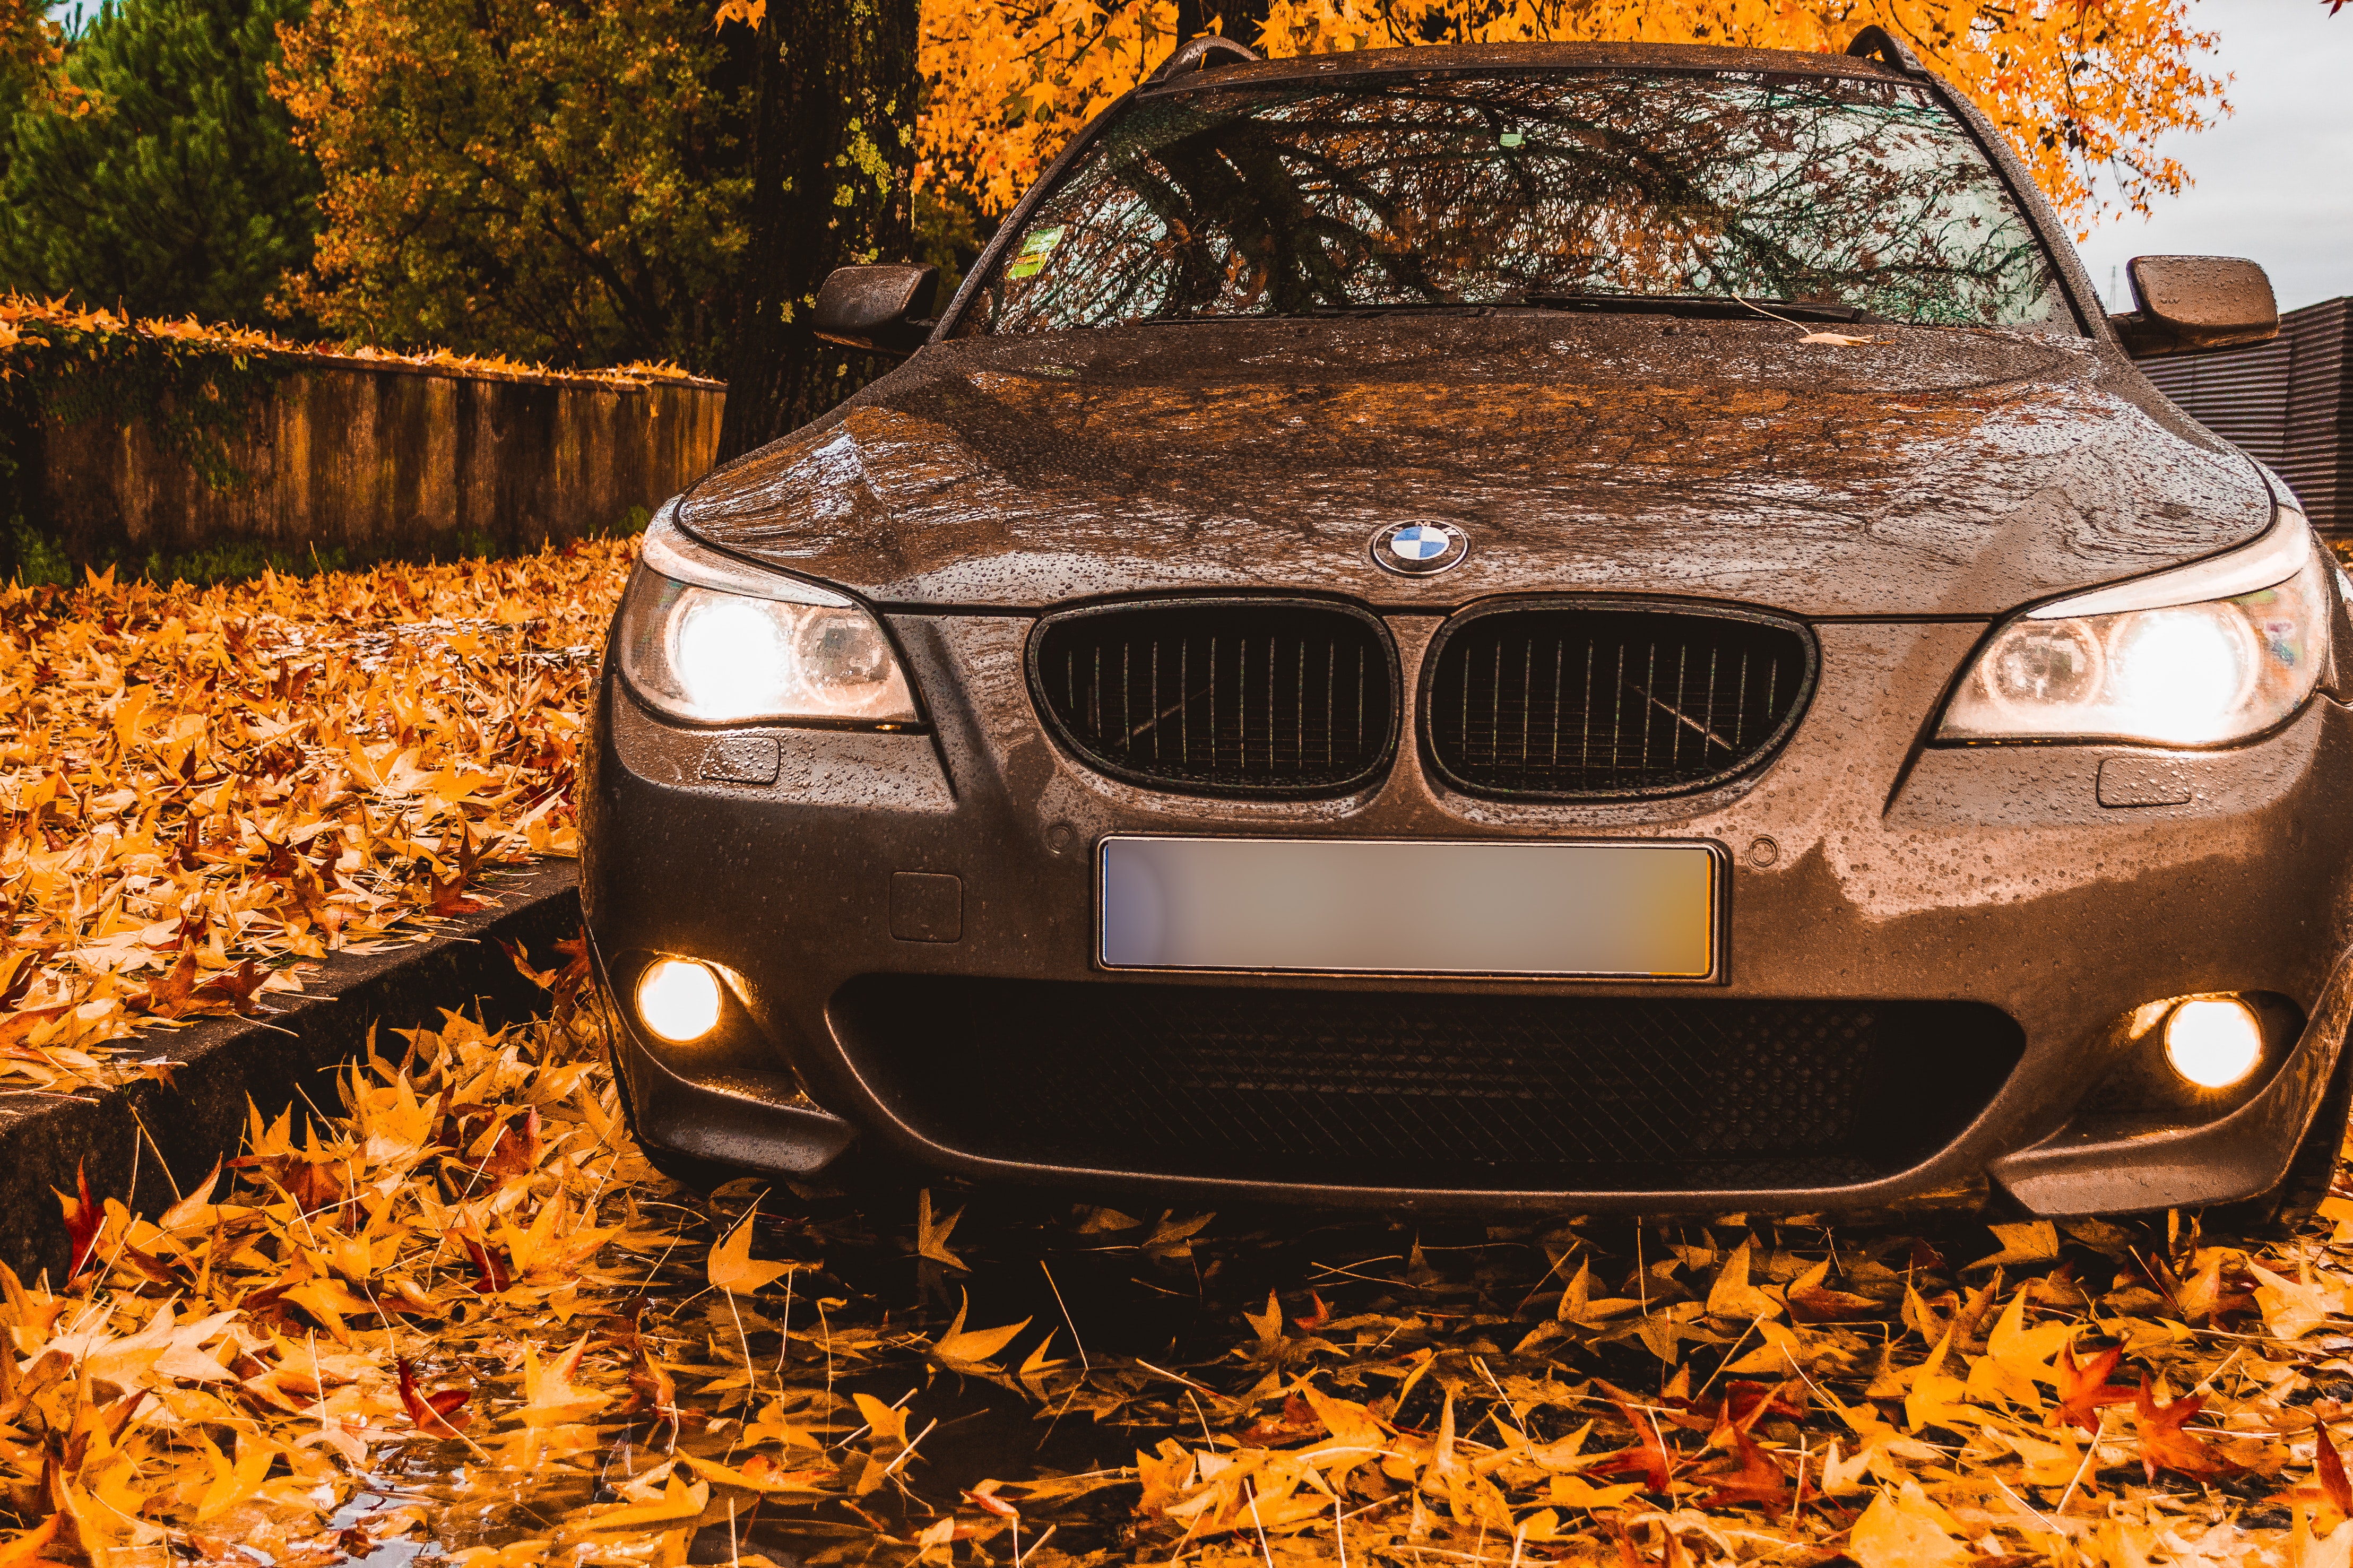
land vehicle, vehicle, car, luxury vehicle, motor vehicle, bmw, personal luxury car, natural environment, bumper, tree, automotive exterior, executive car, automotive lighting, full size car, grille, mid size car, sports sedan, automotive design, headlamp, automotive wheel system, rim, sports car, auto part, family car, metal, sedan, landscape, plant, bmw 5 series, performance car, vehicle registration plate, compact car, crossover suv, wheel